Cherry

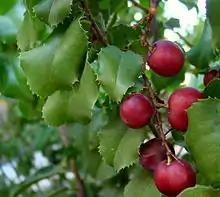
"Prunus ilicifolia", hollyleaf cherry (a cherry laurel species)

Bush cherries are characterized by having three winter buds per axil. They used to be included in "Prunus" subg. "Cerasus", but phylogenetic research indicates they should be a section of "Prunus" subg. "Prunus". Examples of bush cherries are: